Homenetmen Beirut (football)

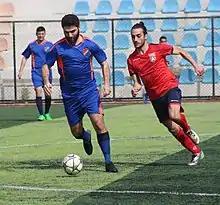
Homenetmen ("blue") against Homenmen ("red") in the 2020–21 Lebanese Third Division

Homenetmen Beirut were founded in 1924, as one of the oldest teams in the region. The initial headquarters of Homenetmen Lebanon were in the Zuqaq al-Blat quarter of Beirut, before moving to Bourj Hammoud. Homenetmen were affiliated to the Tashnag party. In 1927, the team played their first game against a foreign team in Aleppo, Syria, beating Homenetmen Aleppo 1–0.